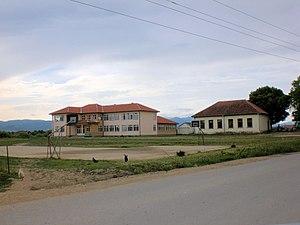
Sfeçël en albanais et Svetlje en serbe latin est une localité du Kosovo située dans la commune/municipalité de Podujevë/Podujevo, district de Pristina ou district de Kosovo. Selon le recensement kosovar de 2011, elle compte 1 739 habitants, dont 1 735 Albanais.